Light meter

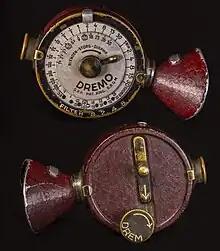
Dremo extinction meter

The next exposure meters, developed at about the same time but not displacing actinometers in popularity until the 1920s and 1930s, are known as "extinction meters", evaluating the correct exposure settings by variable attenuation. One type of extinction meter contained a numbered or lettered row of neutral density filters of increasing density. The photographer would position the meter in front of their subject and note the filter with the greatest density that still allowed incident light to pass through. In another example, sold as Heyde's Aktino-Photometer starting from the early 1900s, the photographer views the scene through an eyepiece and turns the meter to vary the effective density until the scene can no longer be seen. The letter or number corresponding to the filter strength causing the "extinction" of the scene was used as an index into a chart of appropriate aperture and shutter speed combinations for a given film speed.